Alexander Tschäppät

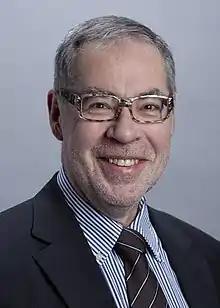

Alexander Tschäppät (16 April 1952 – 4 May 2018) was a Swiss politician. Tschäppät was a member of the Social Democratic Party of Switzerland. He has been a member of the National Council of Switzerland from 1991 to 2003 and again 2011 to 2018. He was mayor ("Stadtpräsident") of Bern 2005 until 2016.